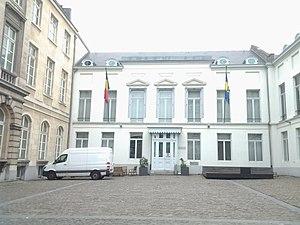
Annexe de l'Hôtel de Spangen Place Royale à Bruxelles
L'Hôtel de Spangen est un édifice qui fait partie du vaste ensemble architectural de style néo-classique de la place Royale de Bruxelles construit entre 1775 et 1782 par les architectes français Jean-Benoît-Vincent Barré et Barnabé Guimard à l'époque des Pays-Bas autrichiens.